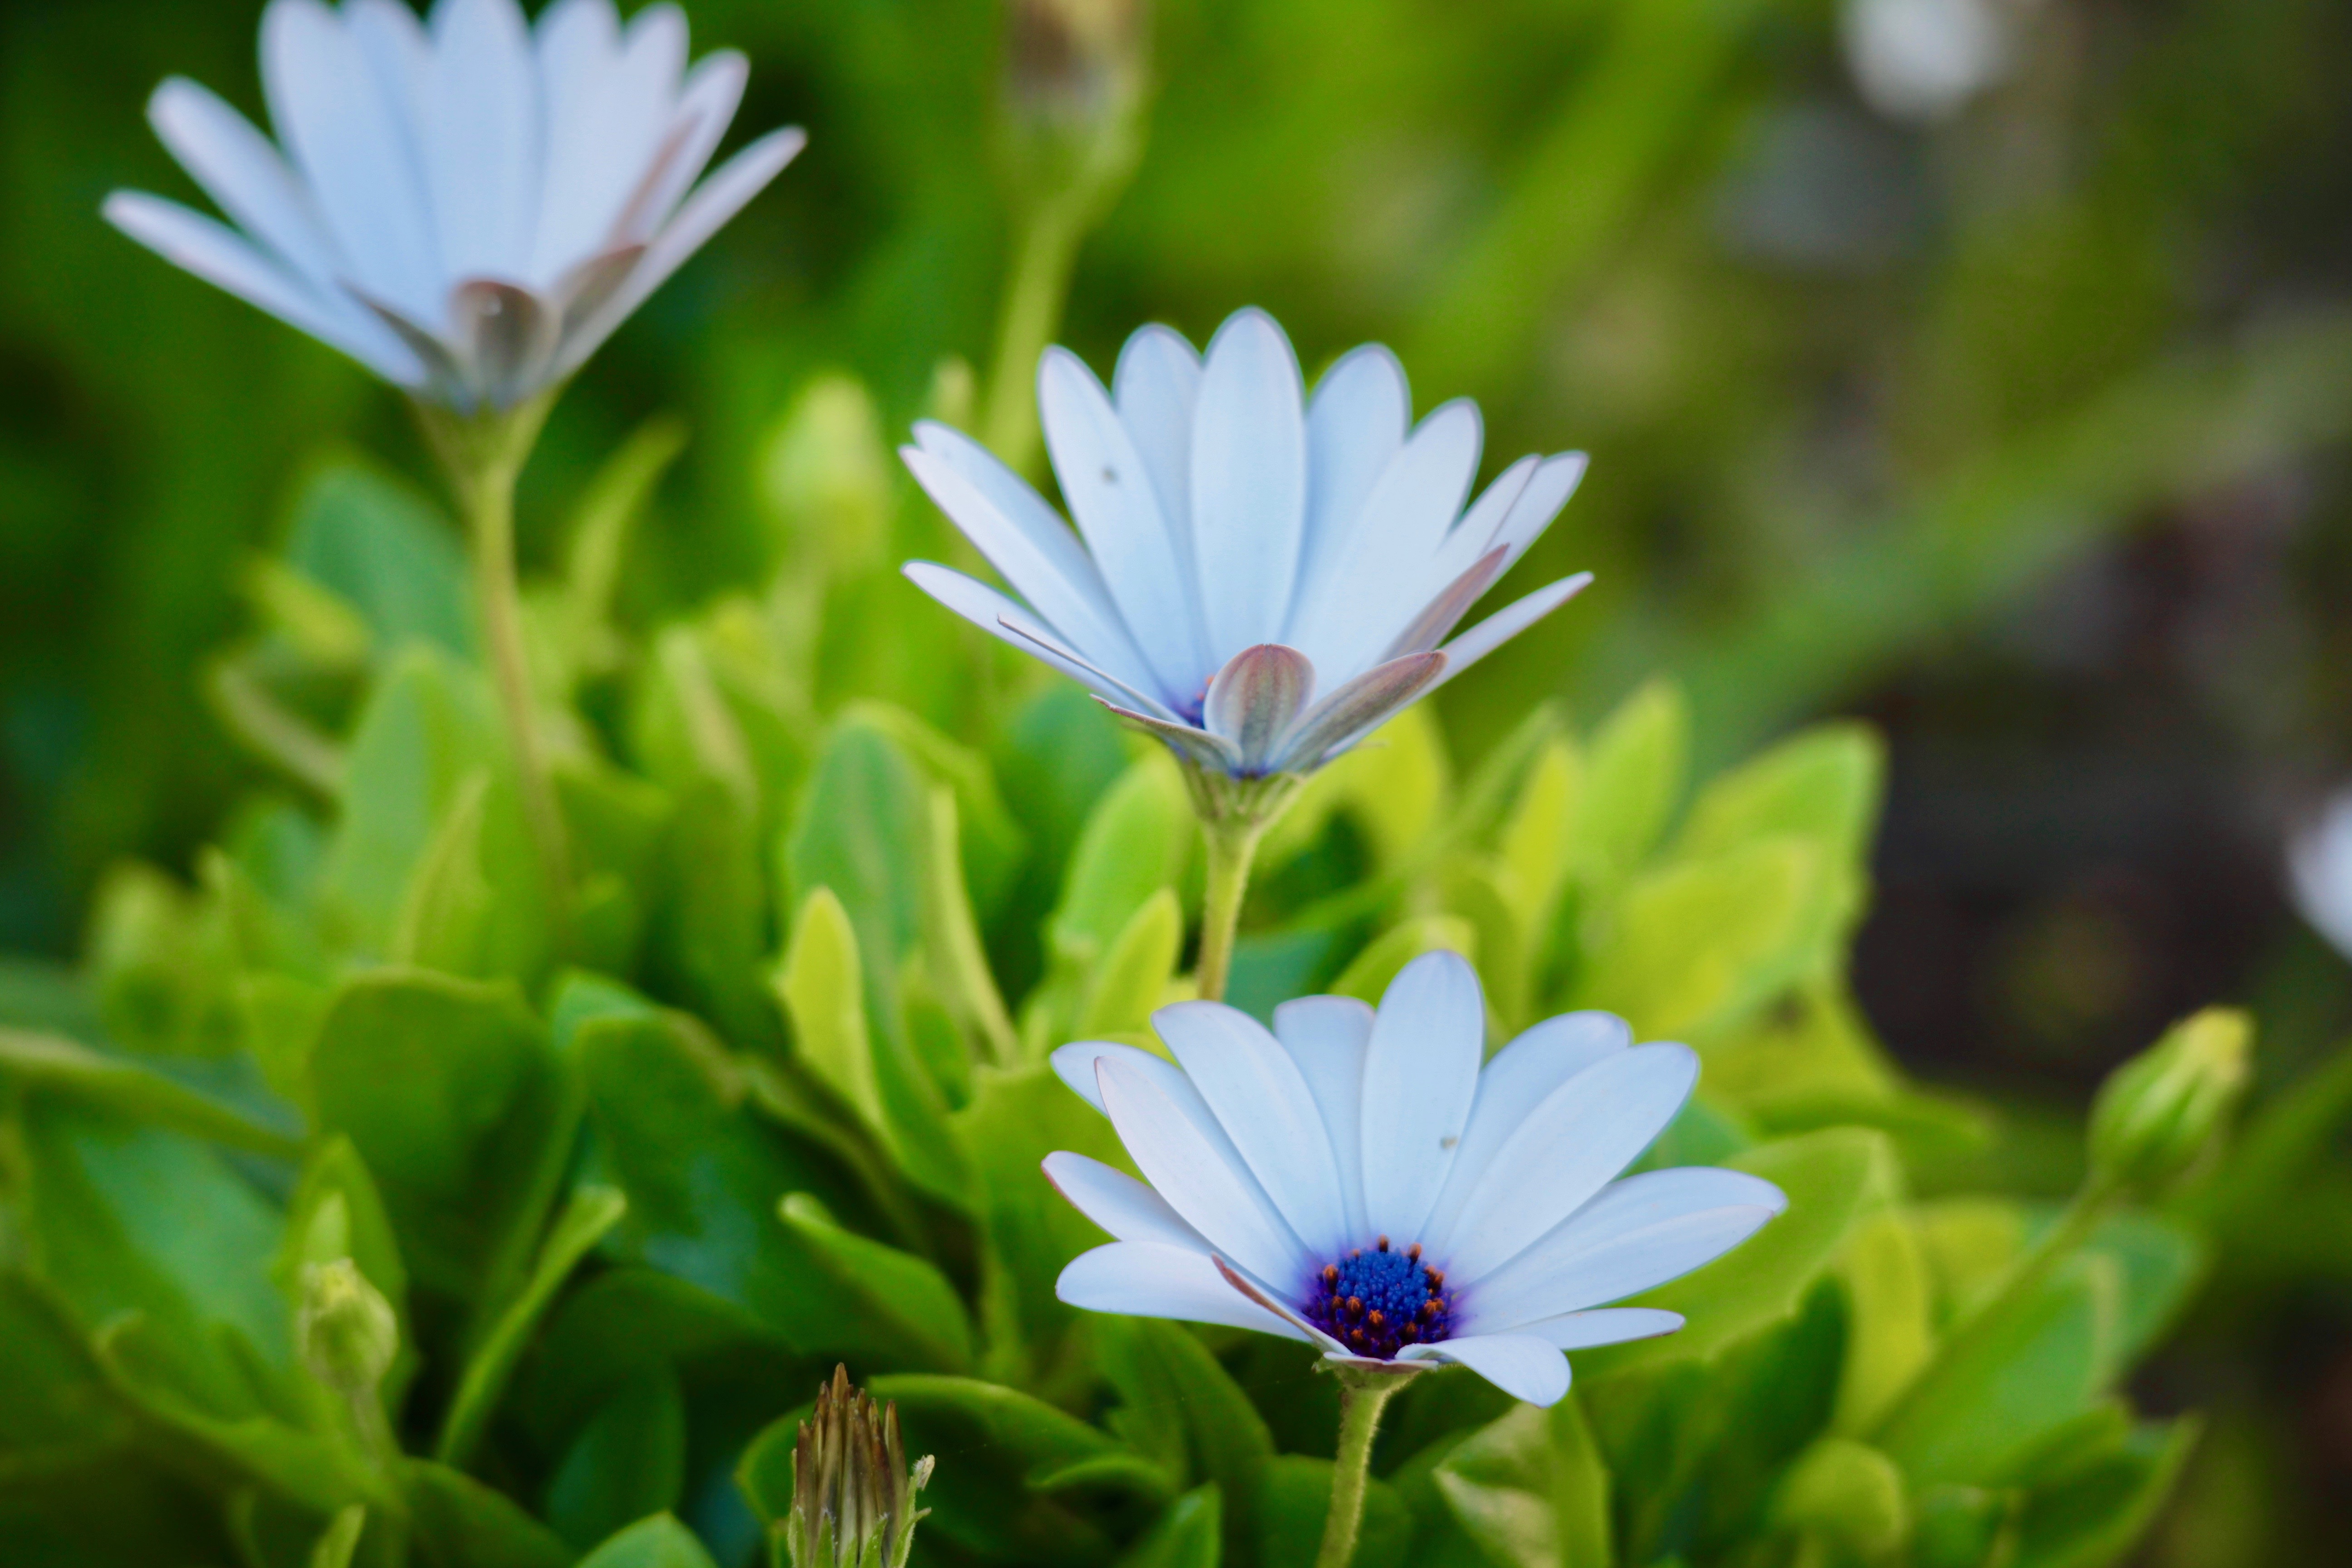
nature, grass, blossom, plant, meadow, leaf, flower, petal, summer, daisy, spring, green, herb, produce, botany, garden, flora, wildflower, flowers, close up, colors, petals, daisies, beauty, emotions, chicory, macro photography, white daisies, flowering plant, daisy family, land plant